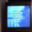
Label: television